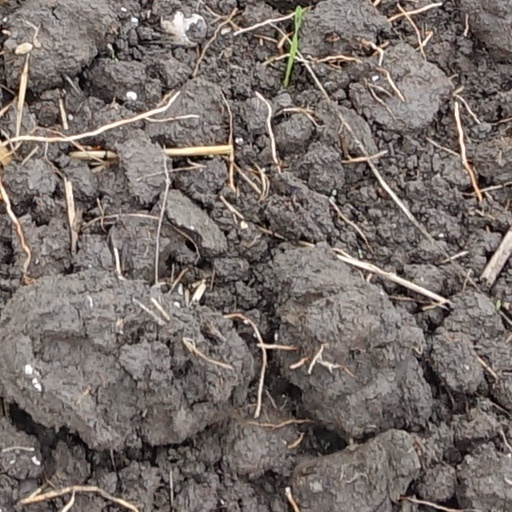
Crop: wheat